Gwrych Castle

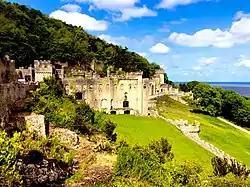
East wing of the castle

Gwrych Castle is a Grade I listed country house near Abergele in Conwy County Borough, Wales. On an ancient site, the current building was created by Lloyd Hesketh Bamford-Hesketh and his descendants over much of the 19th and early 20th centuries. The castle and its 236-acre estate are now owned by a charity, the Gwrych Castle Preservation Trust.